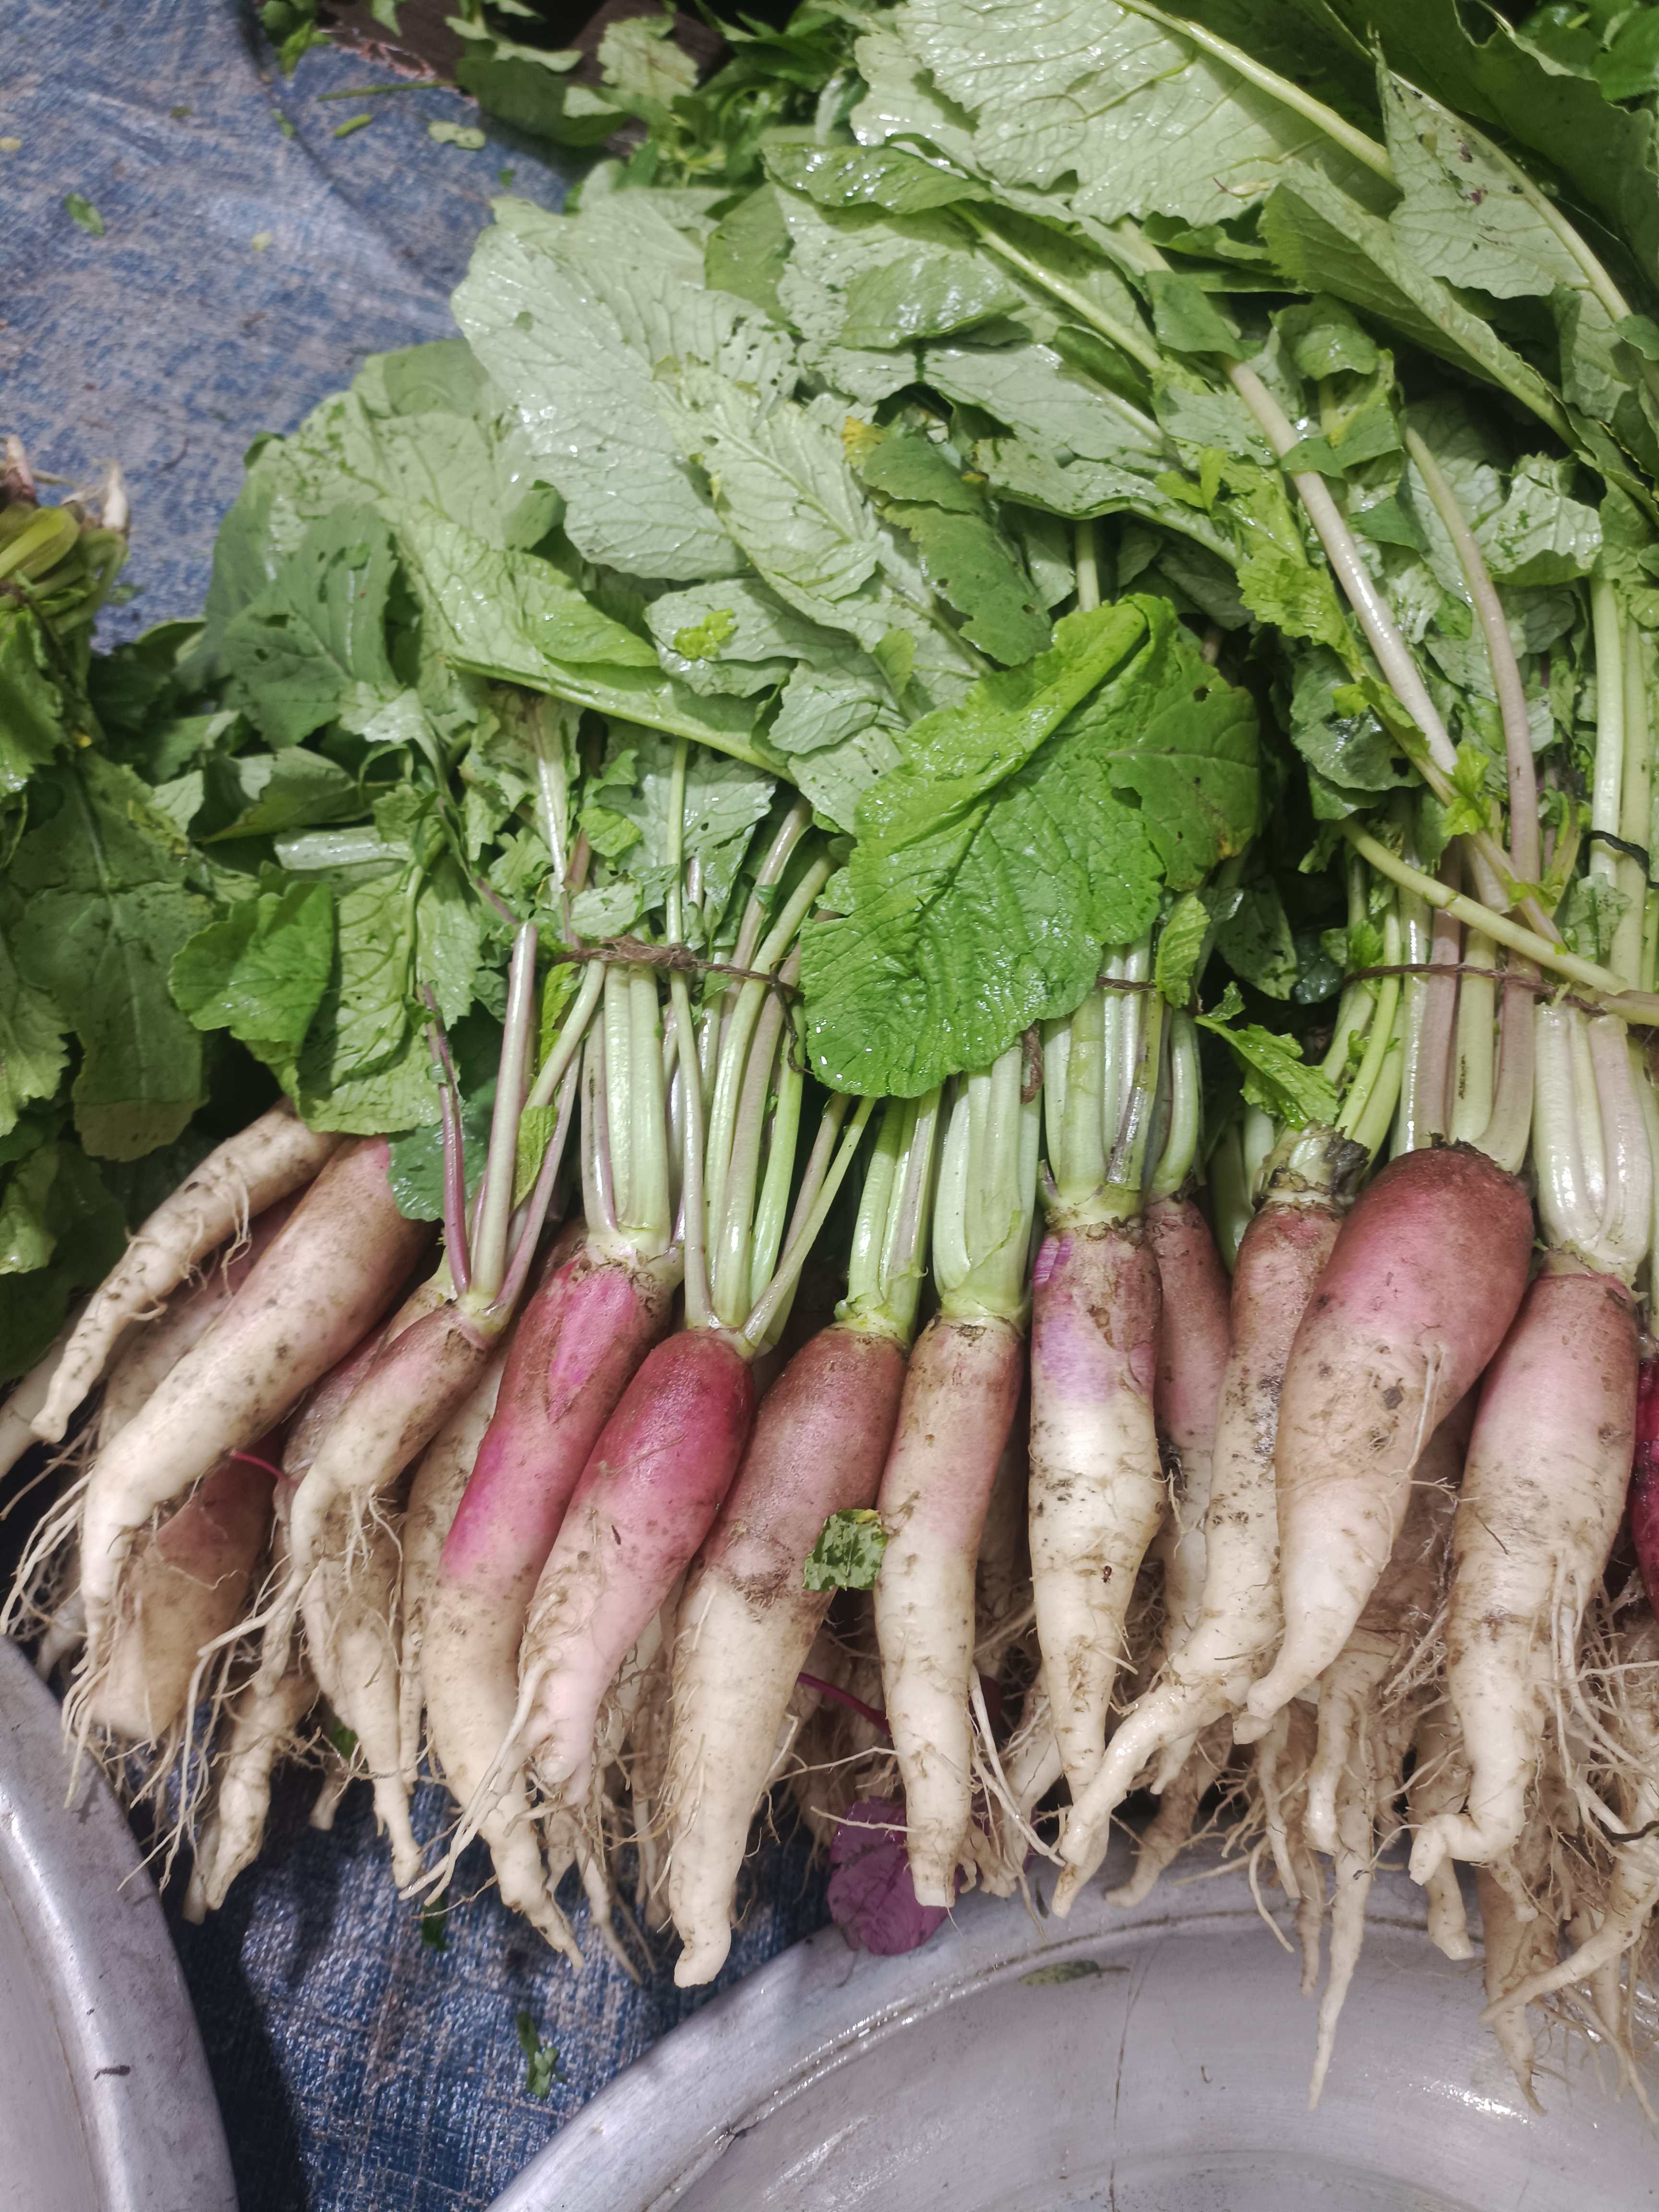
Label: Raphanus sativus